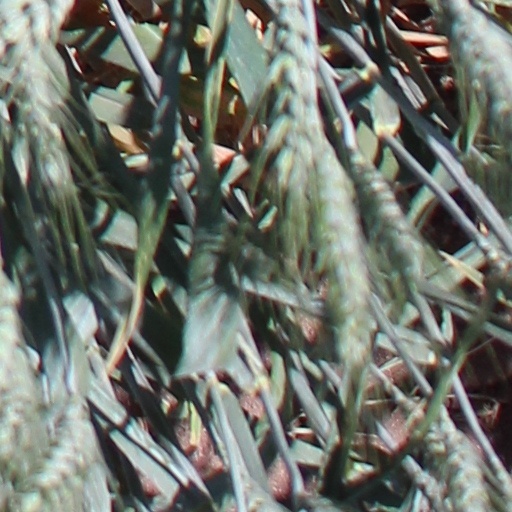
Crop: wheat